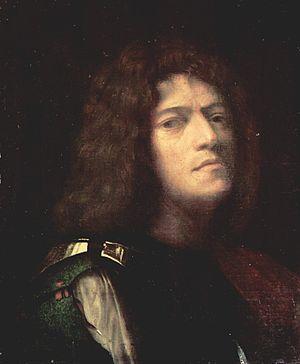
Cette page concerne l'année 1477 en arts plastiques.